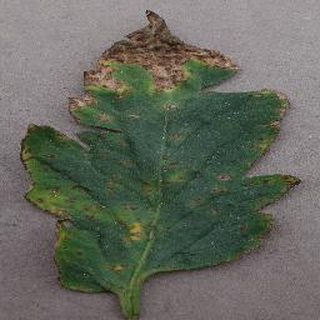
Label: tomato_bacterial_spot